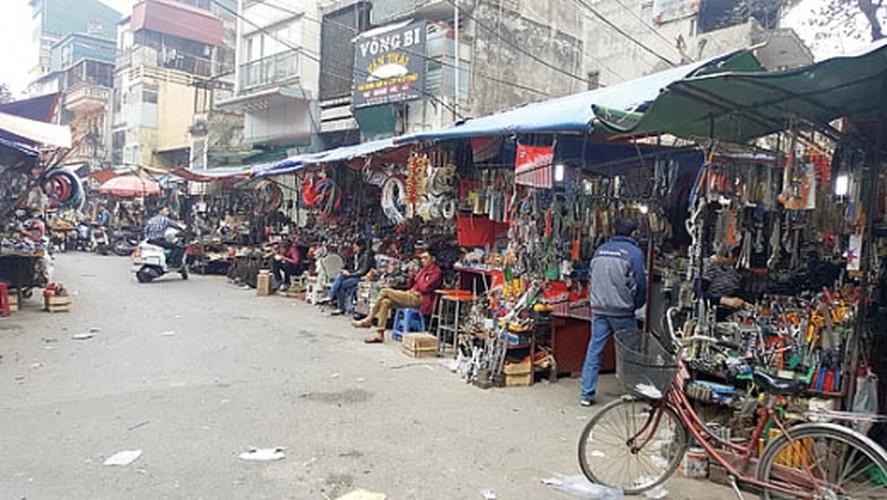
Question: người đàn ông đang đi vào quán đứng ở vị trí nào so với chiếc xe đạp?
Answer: người đàn ông đang đi phía trước bên phải chiếc xe đạp